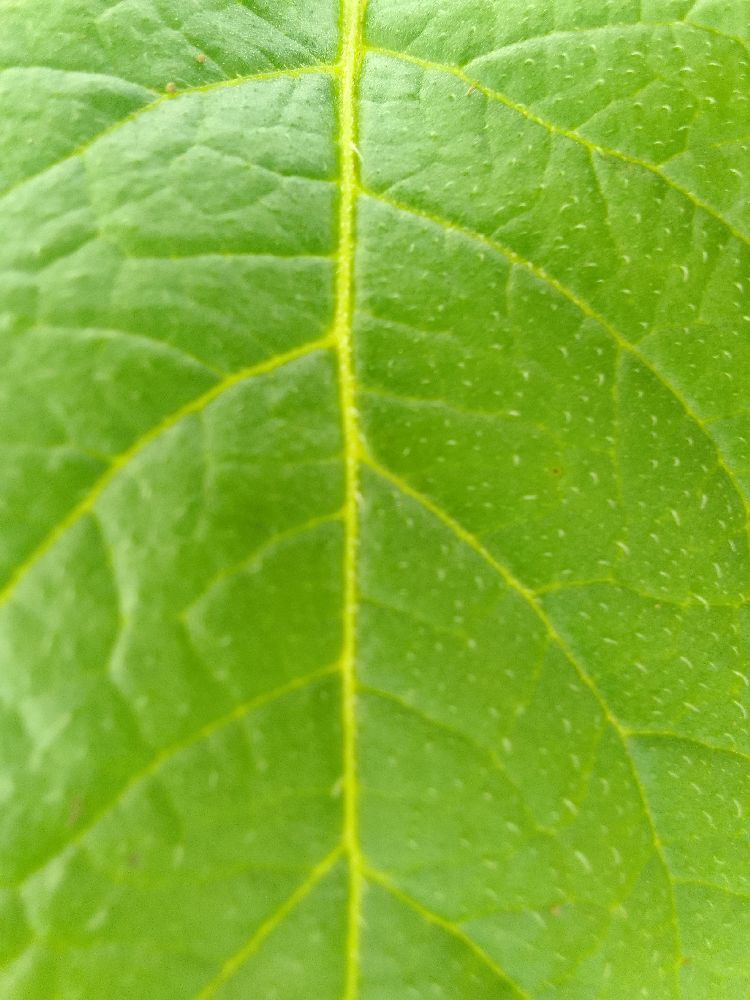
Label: Healthy